Surkål

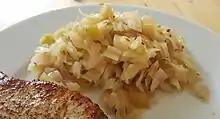
and pork chop.

('sour cabbage') is a traditional side dish where the main ingredient is cabbage. It is particularly common in Northern Europe.